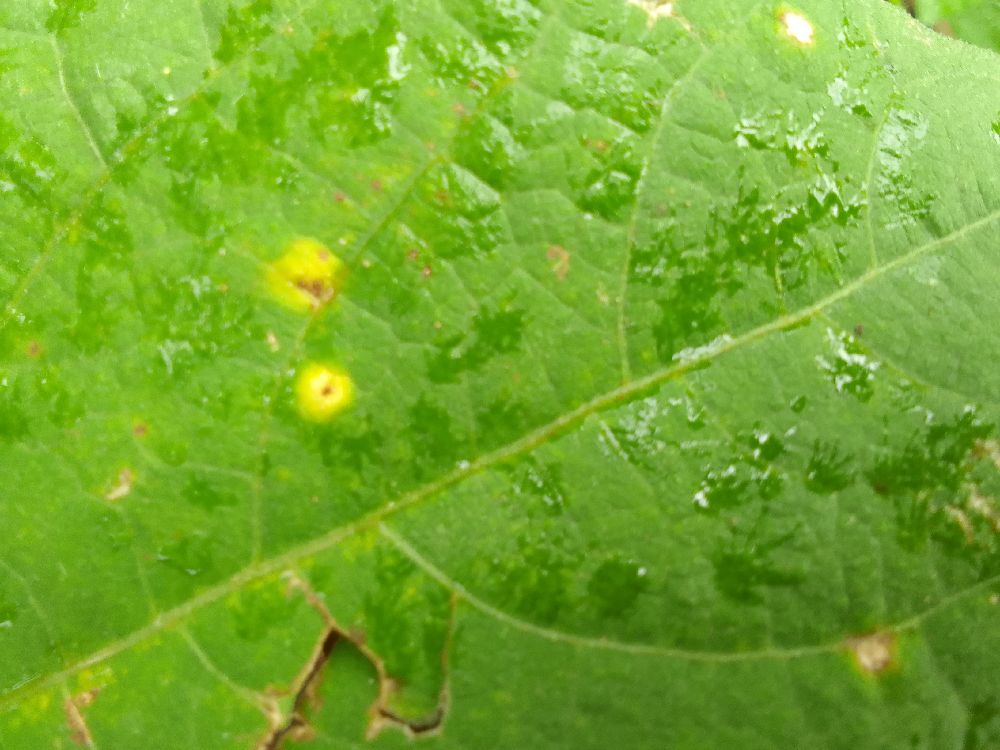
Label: rust